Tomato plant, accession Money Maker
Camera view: horizontal (90 deg, fisheye); turntable rotation: 300 degrees
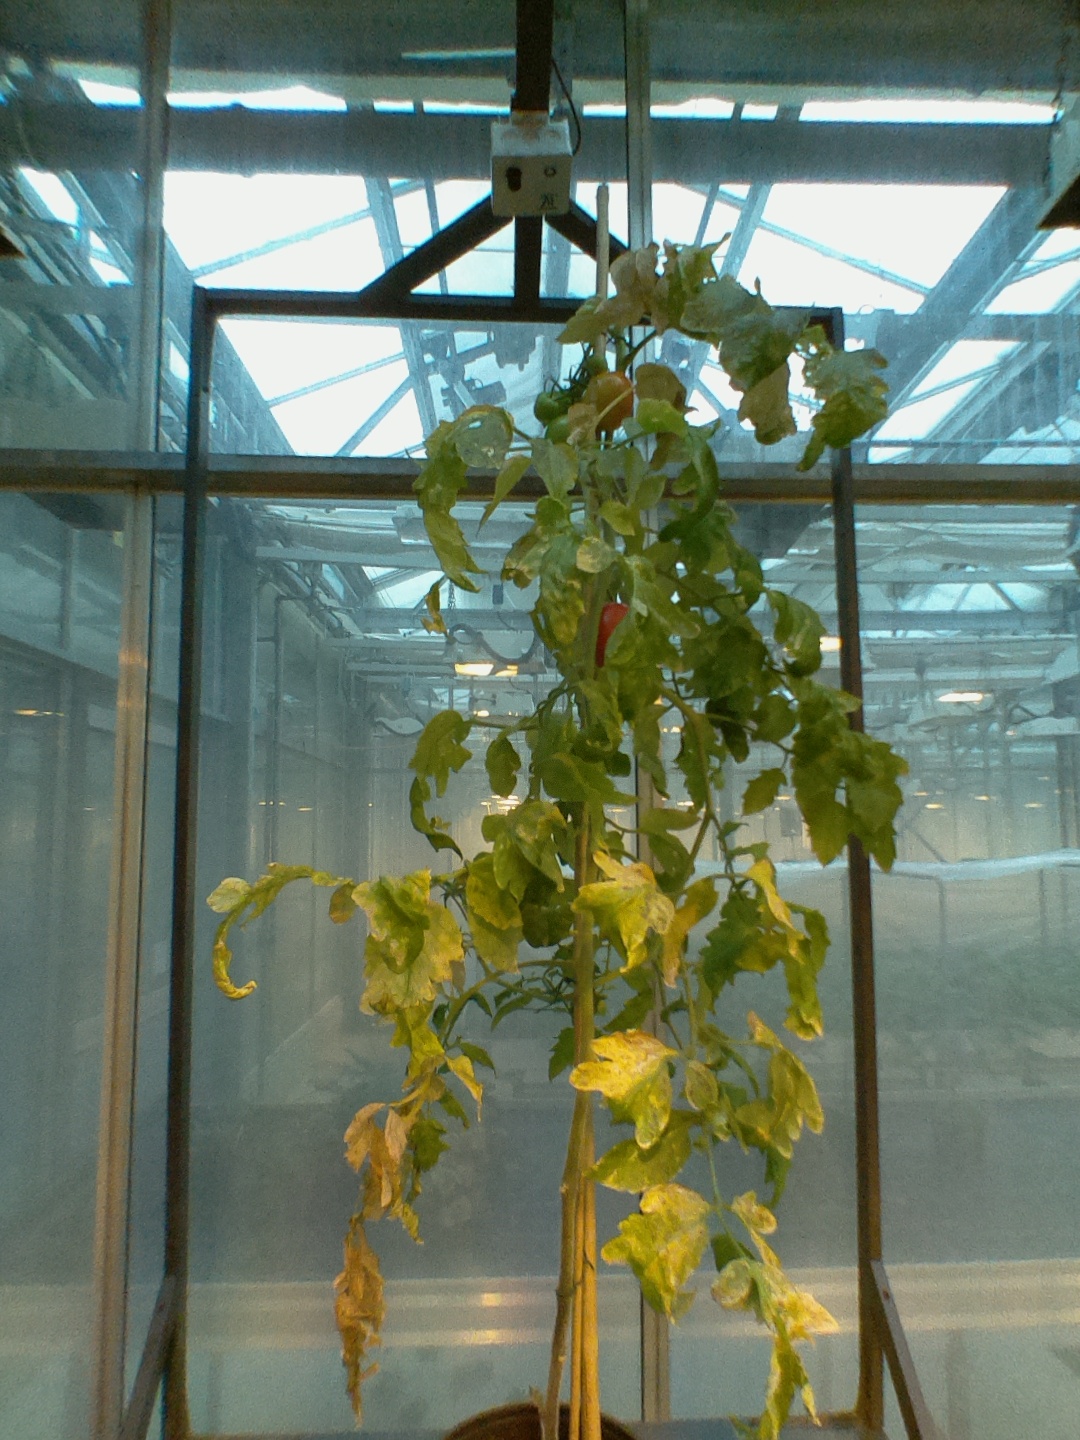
BBCH growth stage 83: 30%-40% of fruits show typical fully ripe color